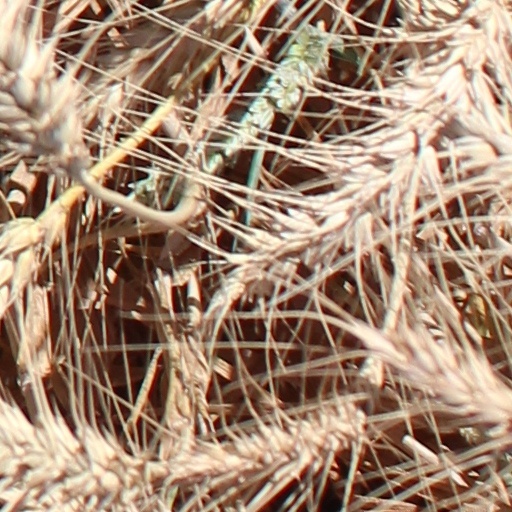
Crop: wheat